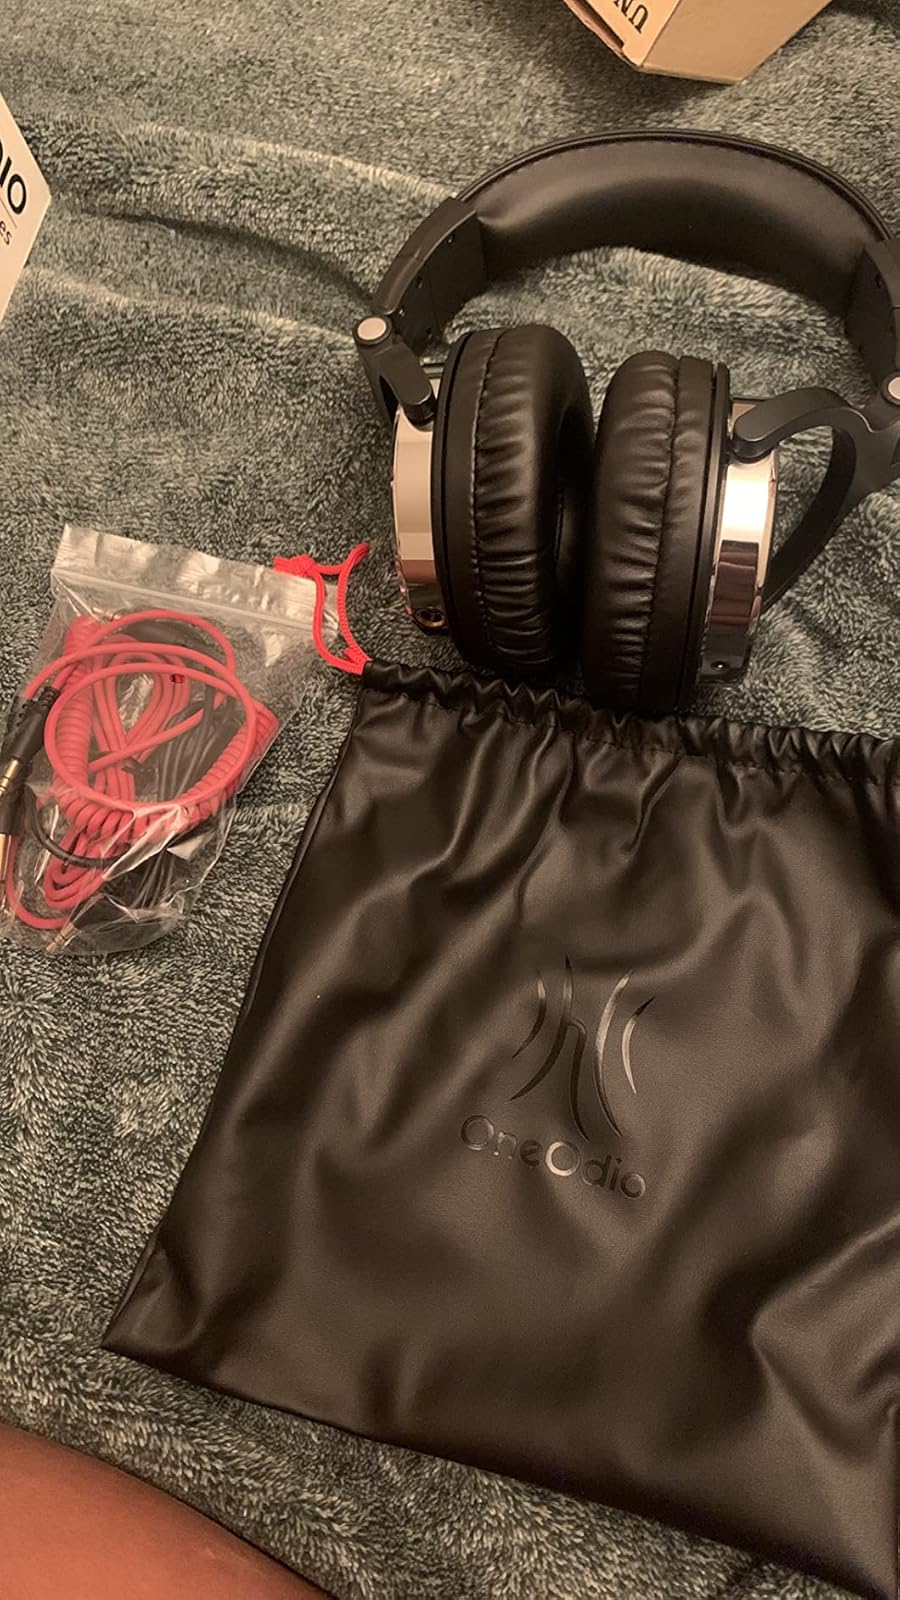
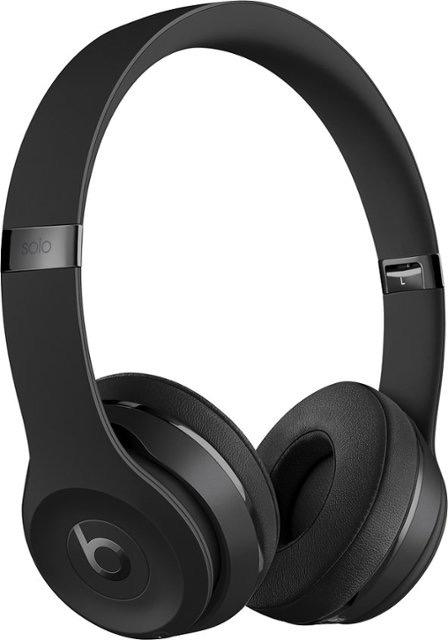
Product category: headphones
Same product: no